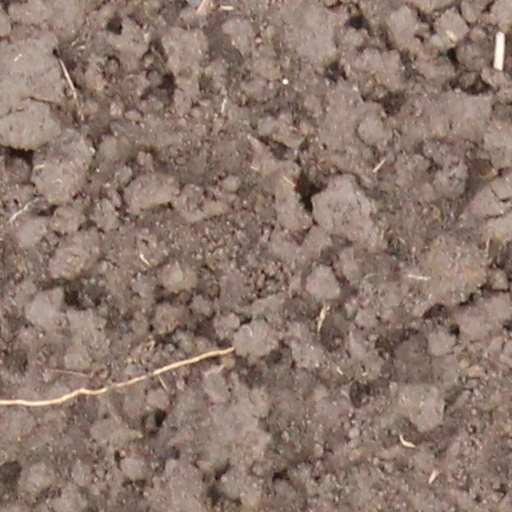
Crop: wheat